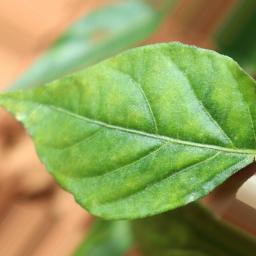
Label: healthy